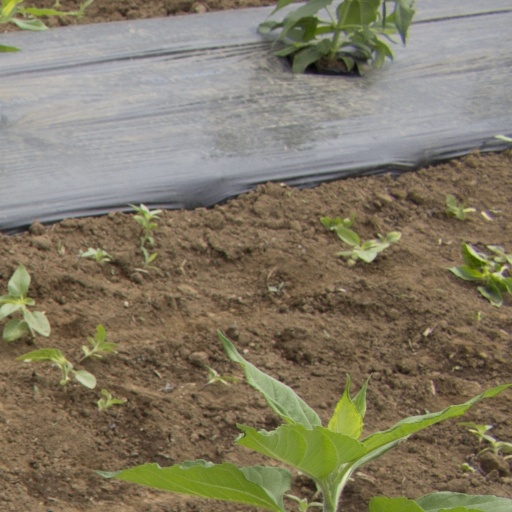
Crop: Jerusalem artichoke